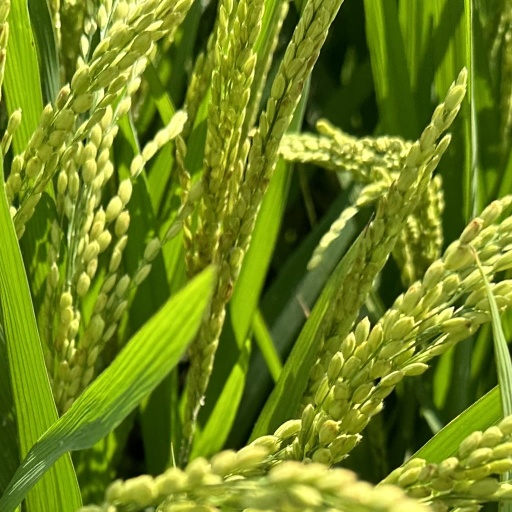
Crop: rice